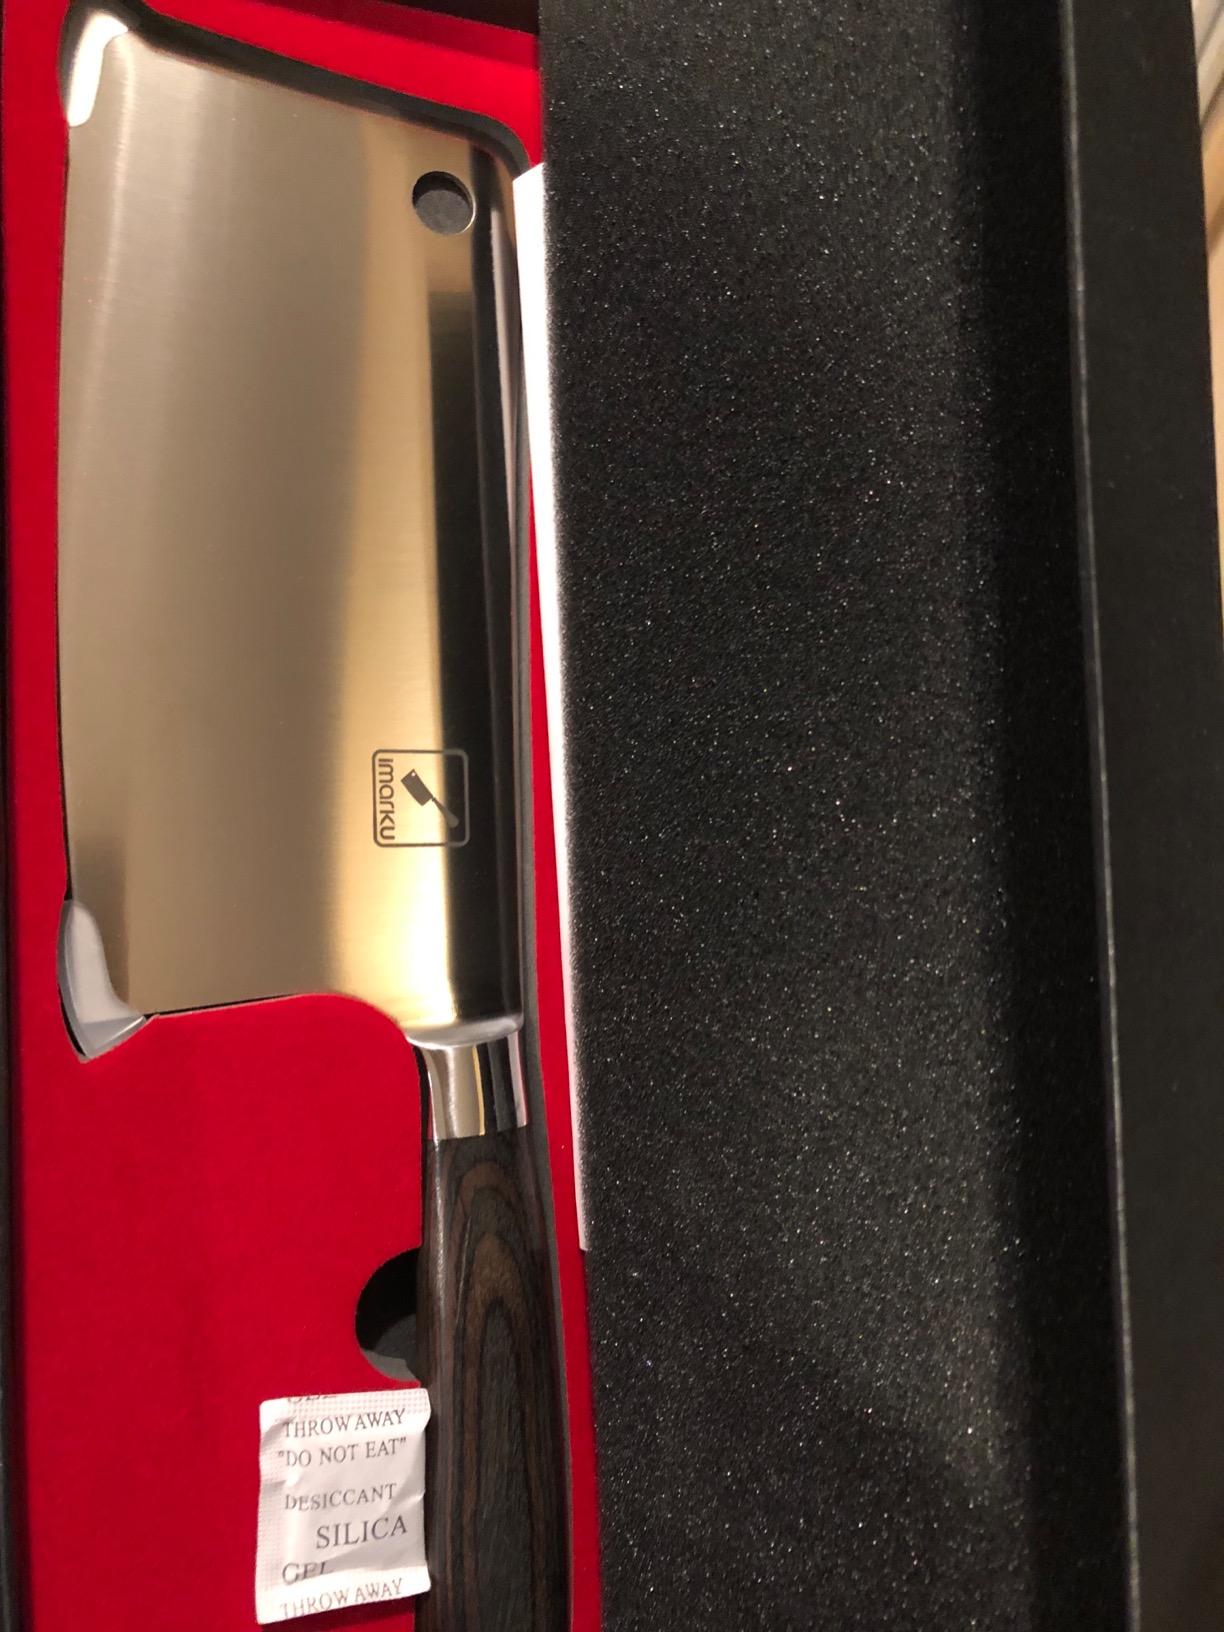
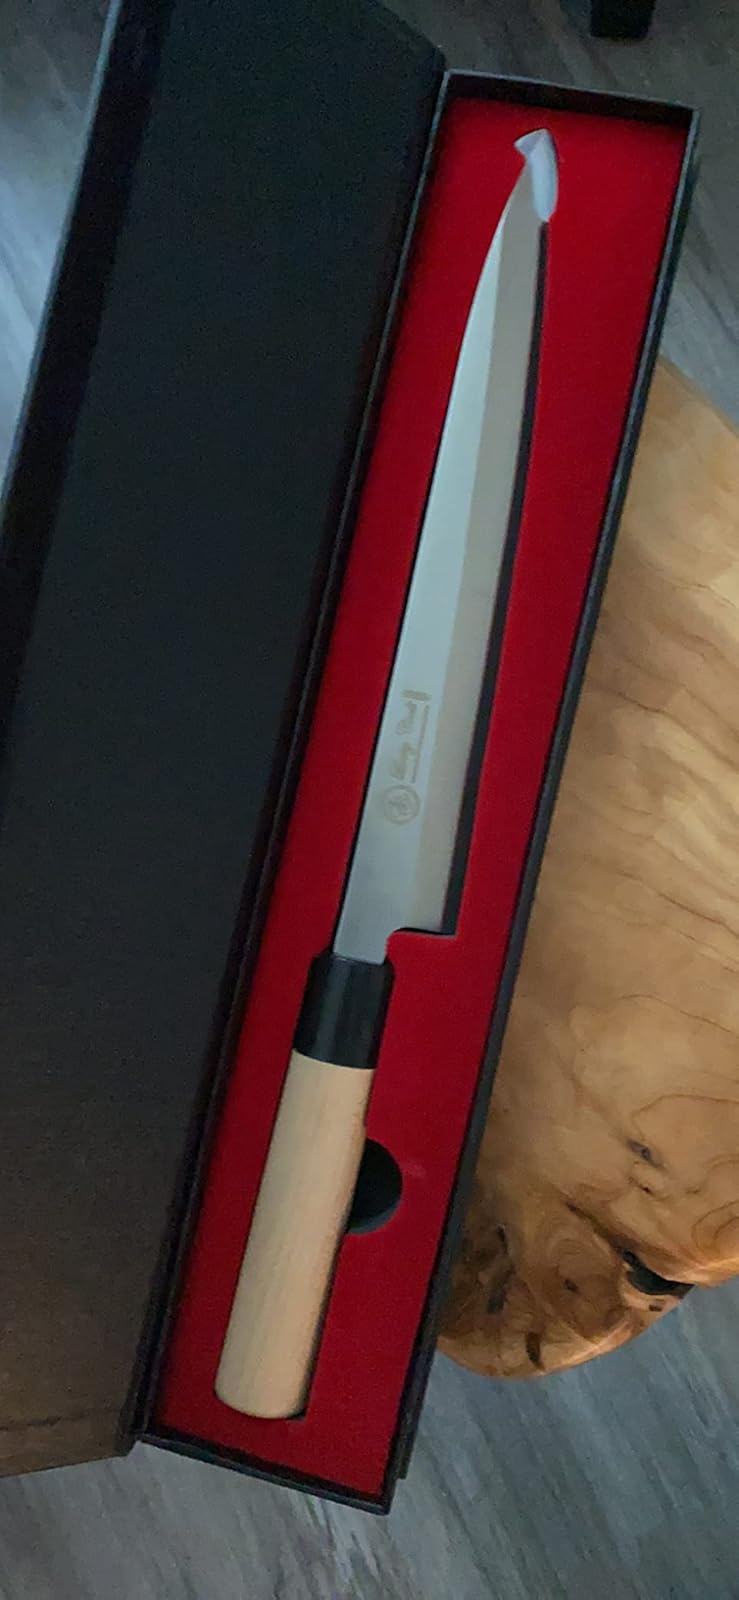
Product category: items_knife
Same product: no